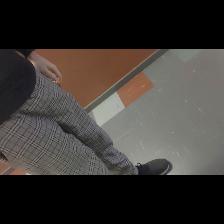
Label: Human